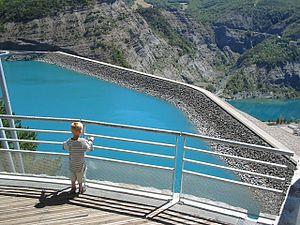
Cet article recense les monuments historiques protégé au titre du Patrimoine du XXᵉ siècle du département des Alpes-de-Haute-Provence, en France.